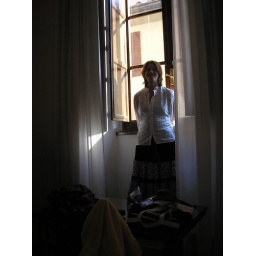
Our Step up window in Hotel Alessandra. It had wooden shutters and looked out over the street. Was cool.